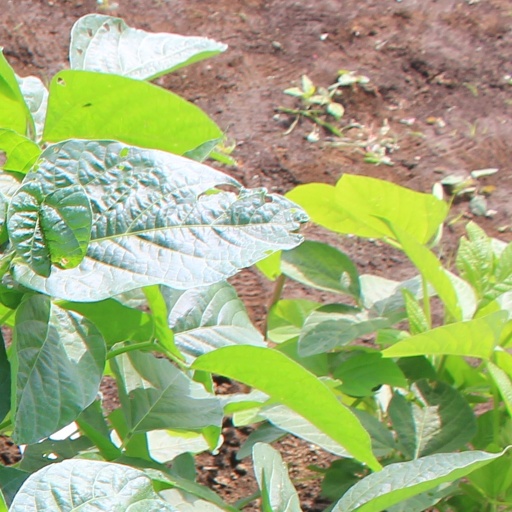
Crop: soybean